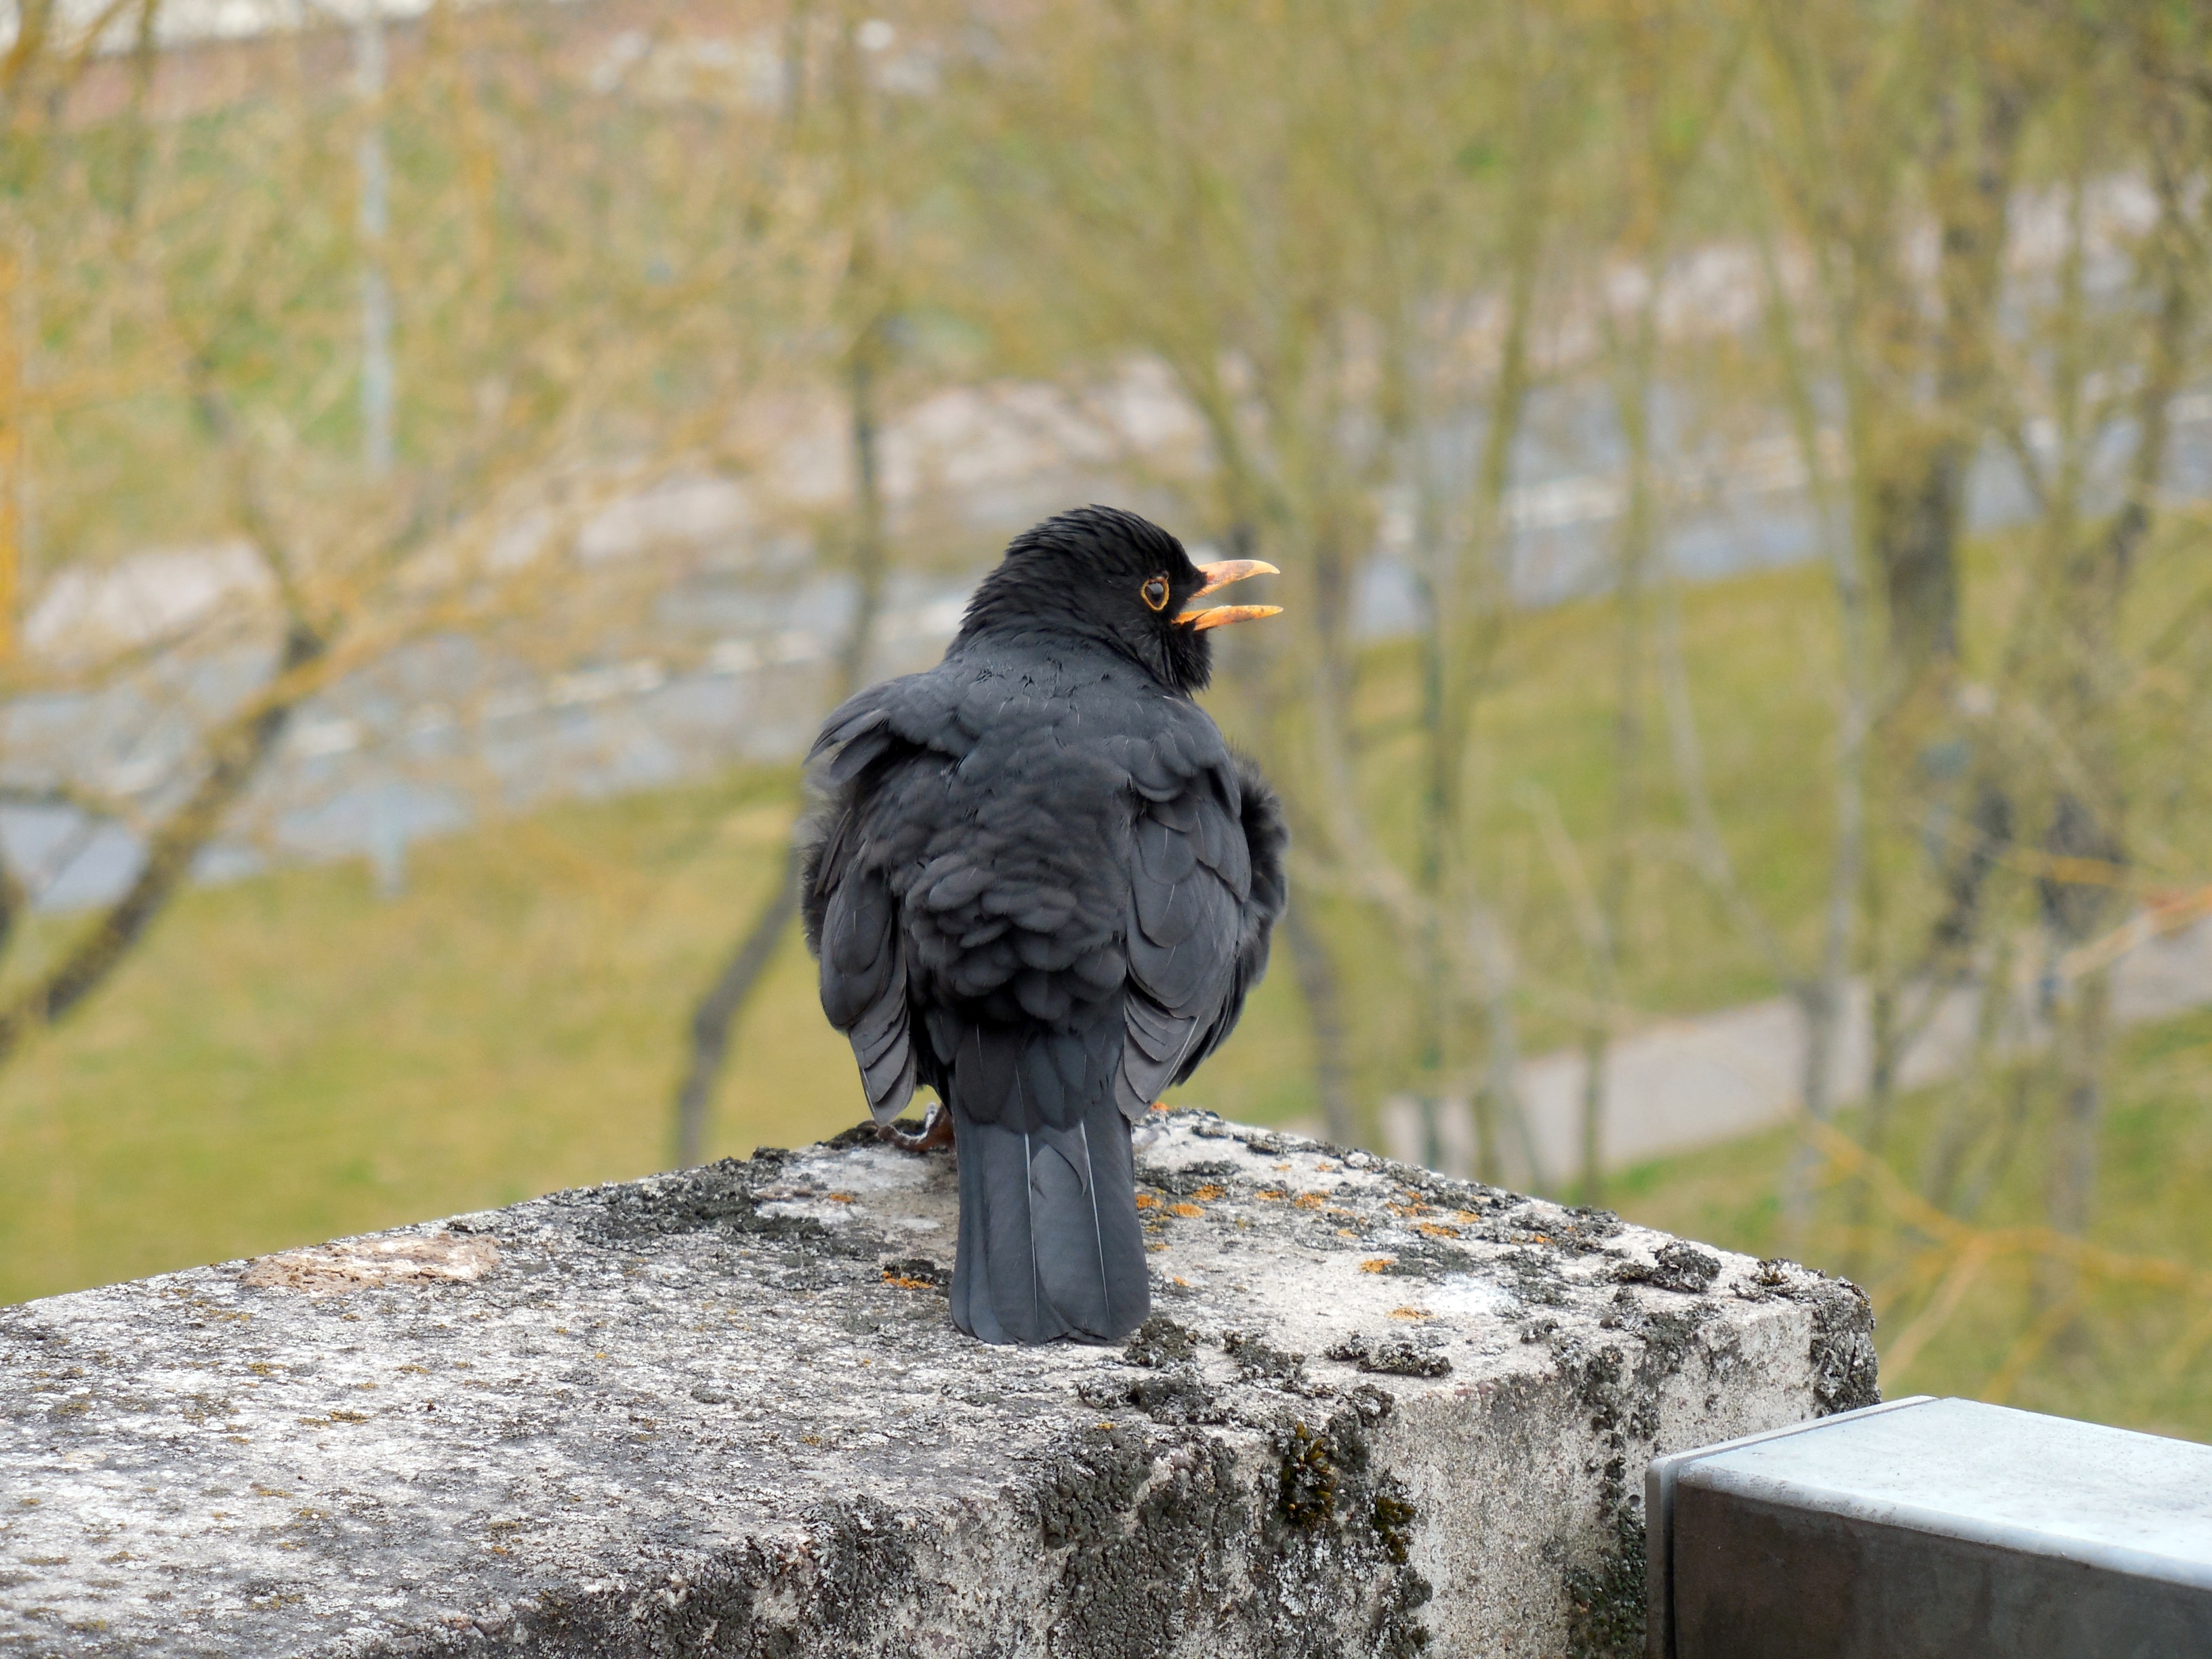
nature, bird, wildlife, zoo, beak, feather, fauna, plumage, sing, songbird, vertebrate, bill, blackbird, species, wildlife photography, spring dress, bird portrait, perching bird